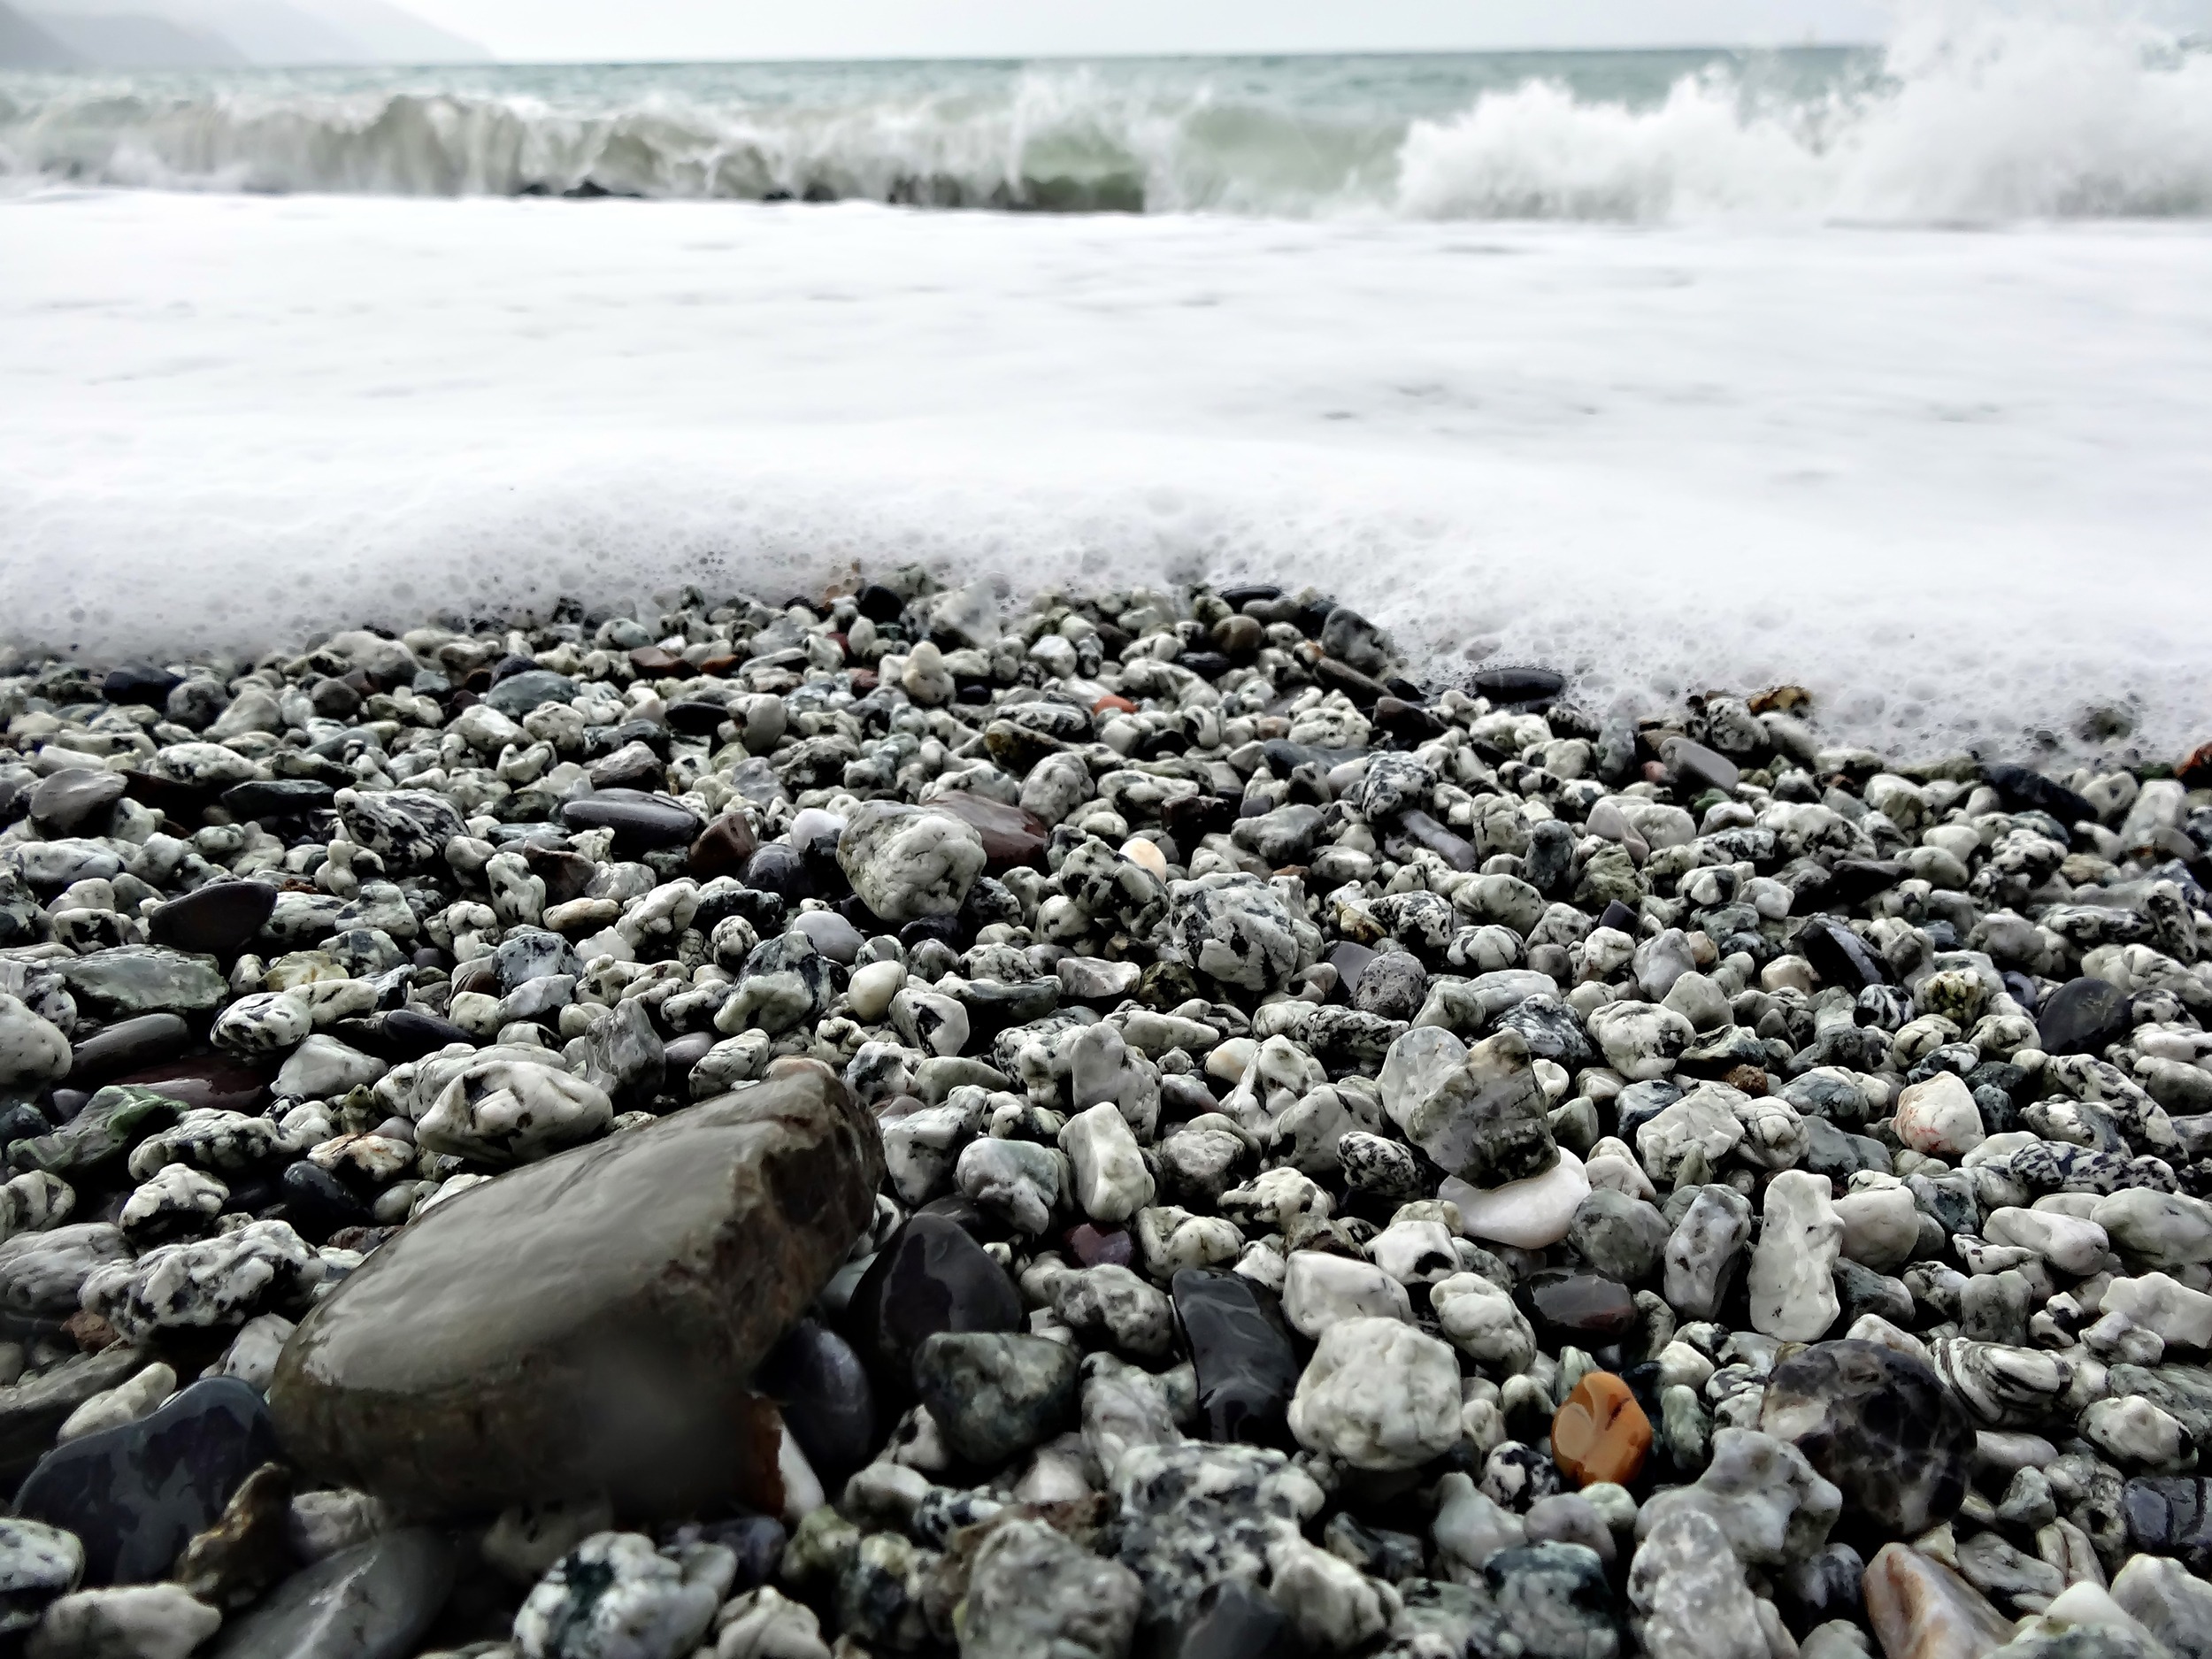
beach, sea, coast, water, rock, ocean, winter, shore, wave, mediterranean, pebble, material, stones, mudflat